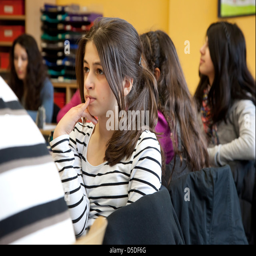
religious education in the comprehensive school